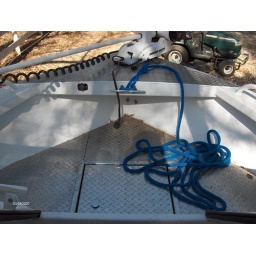
Front anchor storage with orange float ball over two hundred feet of anchor rope.